Bern-Lötschberg-Simplon-Bahn

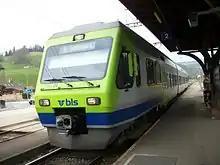
A BLS train at a low-lying platform

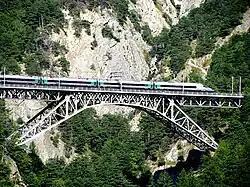
ETR 610 train on the Lötschberg line

In June 2006, following their respective Annual General Meetings and with the approval of the shareholders, the "Regionalverkehr Mittelland AG" and the "BLS Lötschbergbahn AG" were merged to form BLS AG. The new undertaking belongs to the canton of Bern (55.8%), the Swiss Confederation (21.7%), and further cantons and private persons (22.5%). The BLS AG was actually founded on 24 April 2006, when the cantons of Bern, Lucerne, Solothurn, Valais, and Neuchâtel exchanged their BLS and RM shares for BLS AG ones.